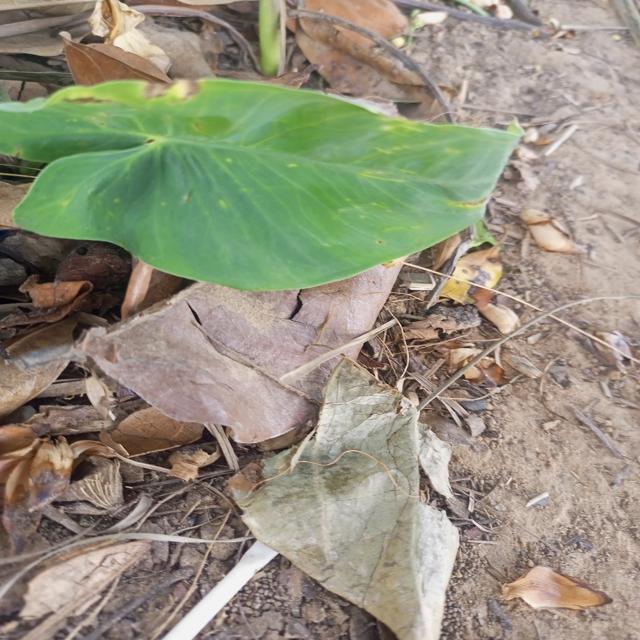
Label: Early_Blight